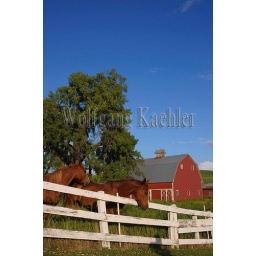
Usa, washington state, palouse country near pullman, red barn with horses and white fence